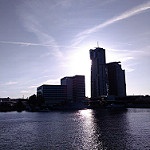
Label: sea